History of the socialist movement in the United States

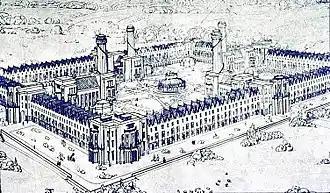
New Harmony as envisioned by Robert Owen

Utopian socialism was the first American socialist movement. Utopians attempted to develop model socialist societies to demonstrate the virtues of their brand of beliefs. Most utopian socialist ideas originated in Europe, but the United States was most often the site for the experiments themselves. Many utopian experiments occurred in the 19th century as part of this movement, including Brook Farm, the New Harmony, the Shakers, the Amana Colonies, the Oneida Community, The Icarians, Bishop Hill Commune, Aurora, Oregon and Bethel, Missouri.